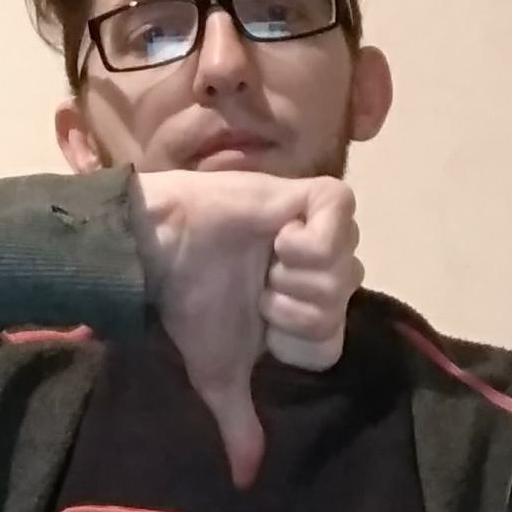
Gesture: dislike